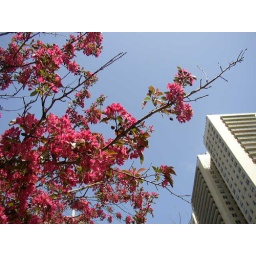
Bright pink blossoms near my home